Braathens ASA

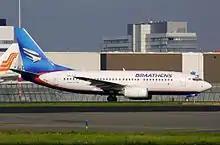
In 1997, Braathens changed its name and introduced a new livery, here seen on a Boeing 737-700

From 1998 Braathens SAFE started a strategic partnership with Dutch airline KLM, with KLM purchasing thirty percent of Braathens SAFE and Braathens SAFE taking over most of KLM's routes between Norway and Amsterdam. London services were moved to London Stansted Airport. The KLM agreement came as a response to SAS founding the Star Alliance along with among others Lufthansa.